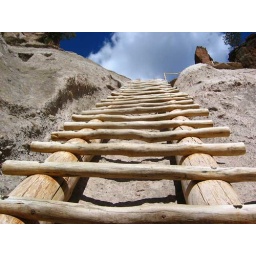
Ladder leading up to the Alcove House at Bandelier... the top is 150' above the canyon floor